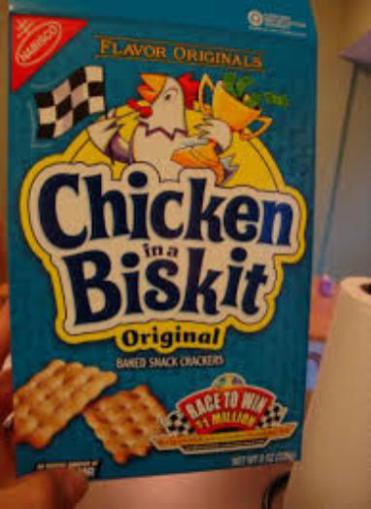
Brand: chicken in a biskit
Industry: Food